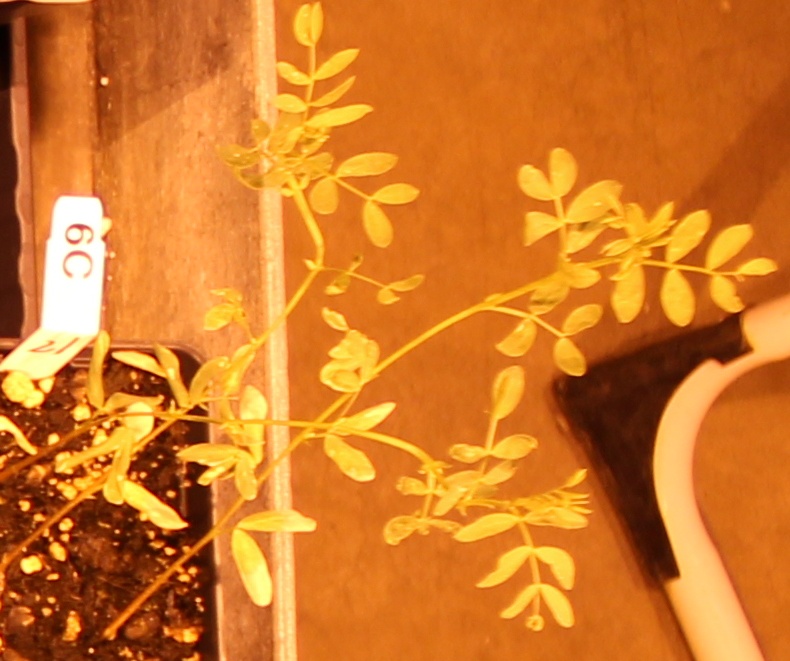
Label: Lentil